Sidenreng Rappang Regency

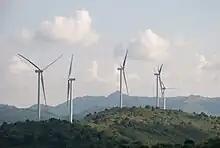
Sidrap wind farm, Indonesia's first wind power plant, in Sidrap Regency.

Industrial development is concentrated on small-scale industries, medium and cottage industries ( home industry ), the main target is still limited to the share of inter- regional or inter pasaar island. The development of the industrial sector increased empowerment through education, workforce training, and creating a business climate conducive to stimulate investors to support the industrial sector, both in the field of marketing and capital.